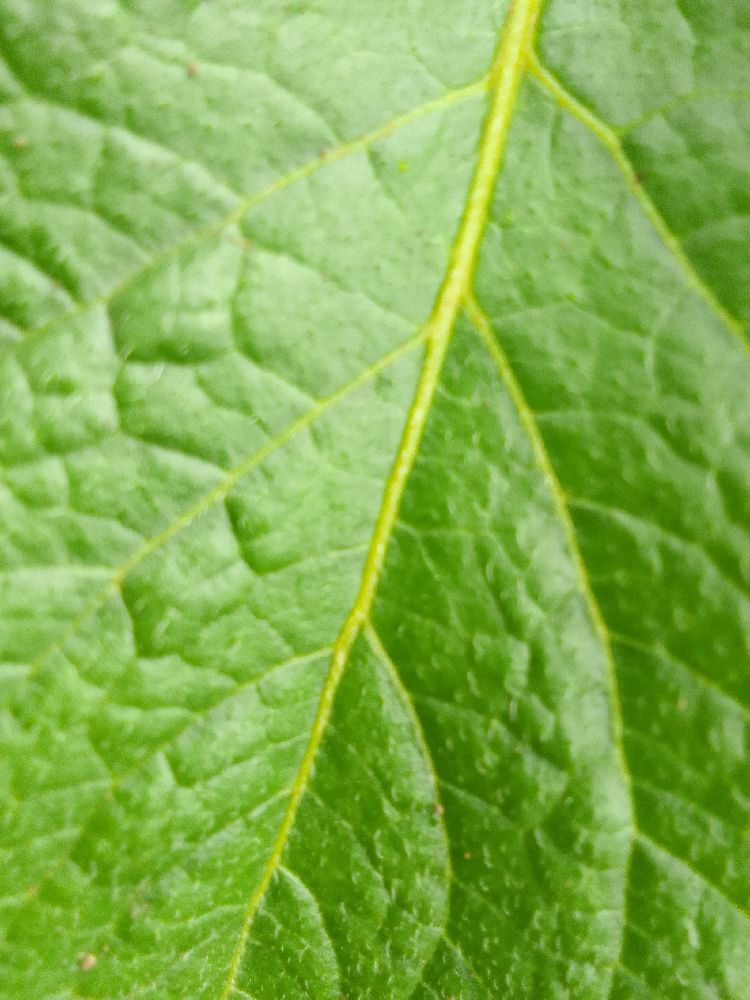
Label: Healthy